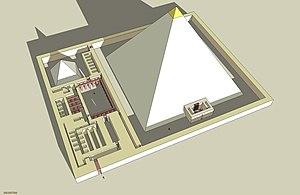
La pyramide d'Ouserkaf qui est de type à faces lisses se trouve à l'angle nord-est du complexe funéraire de Djéser. Elle a été visitée et explorée pour la première fois en 1839 par John Shae Perring et identifiée comme celle d'Ouserkaf en 1928 par Cecil Mallaby Firth.